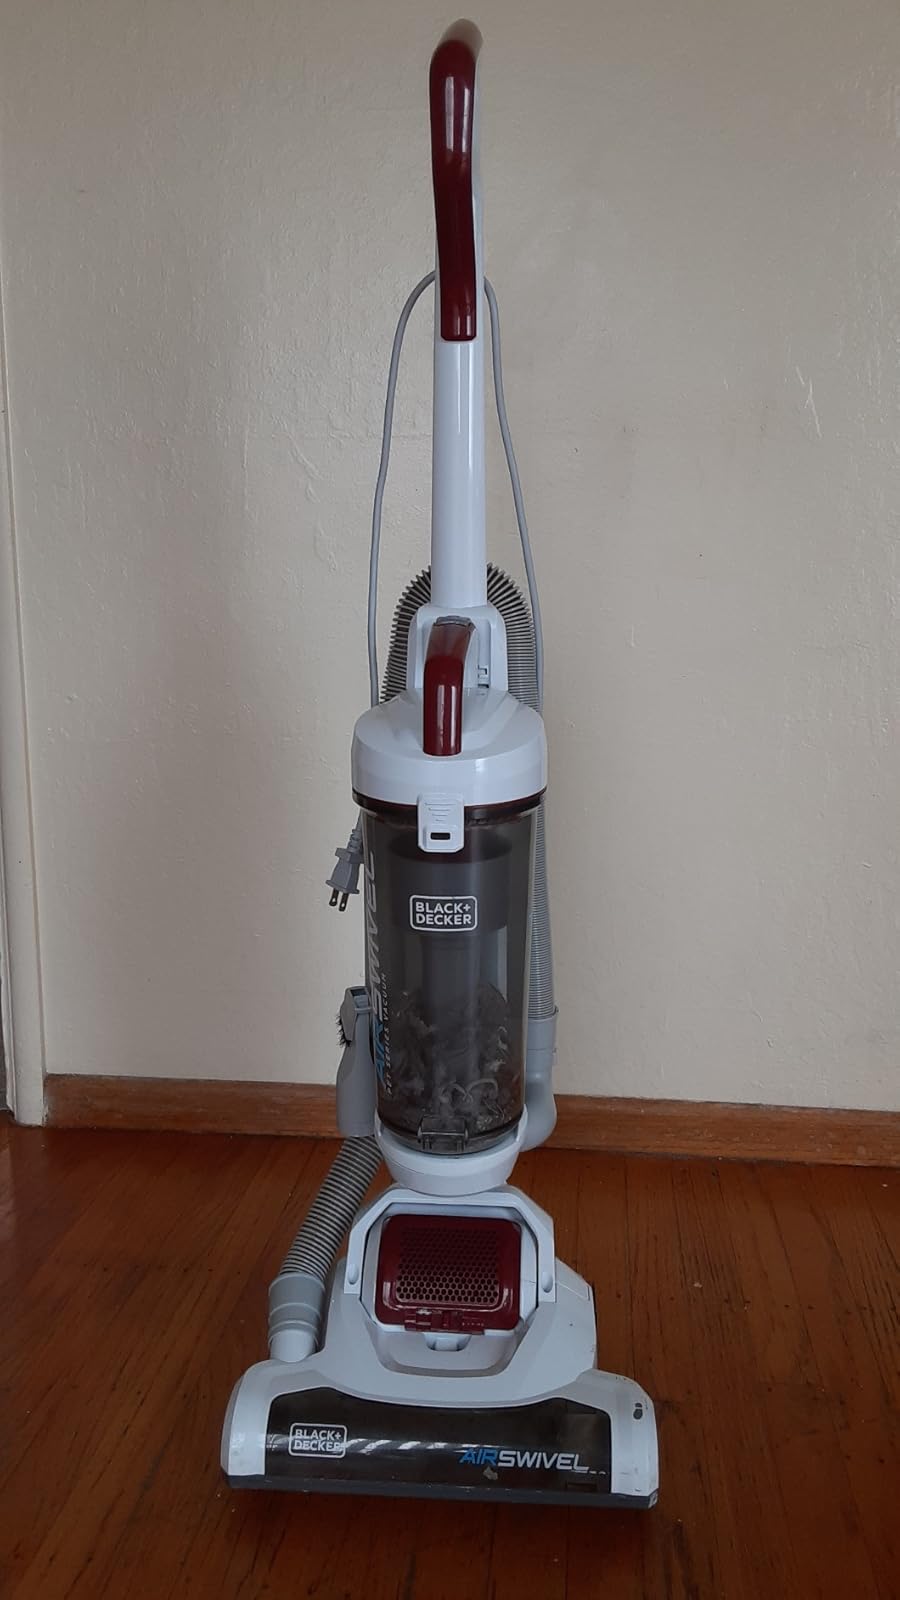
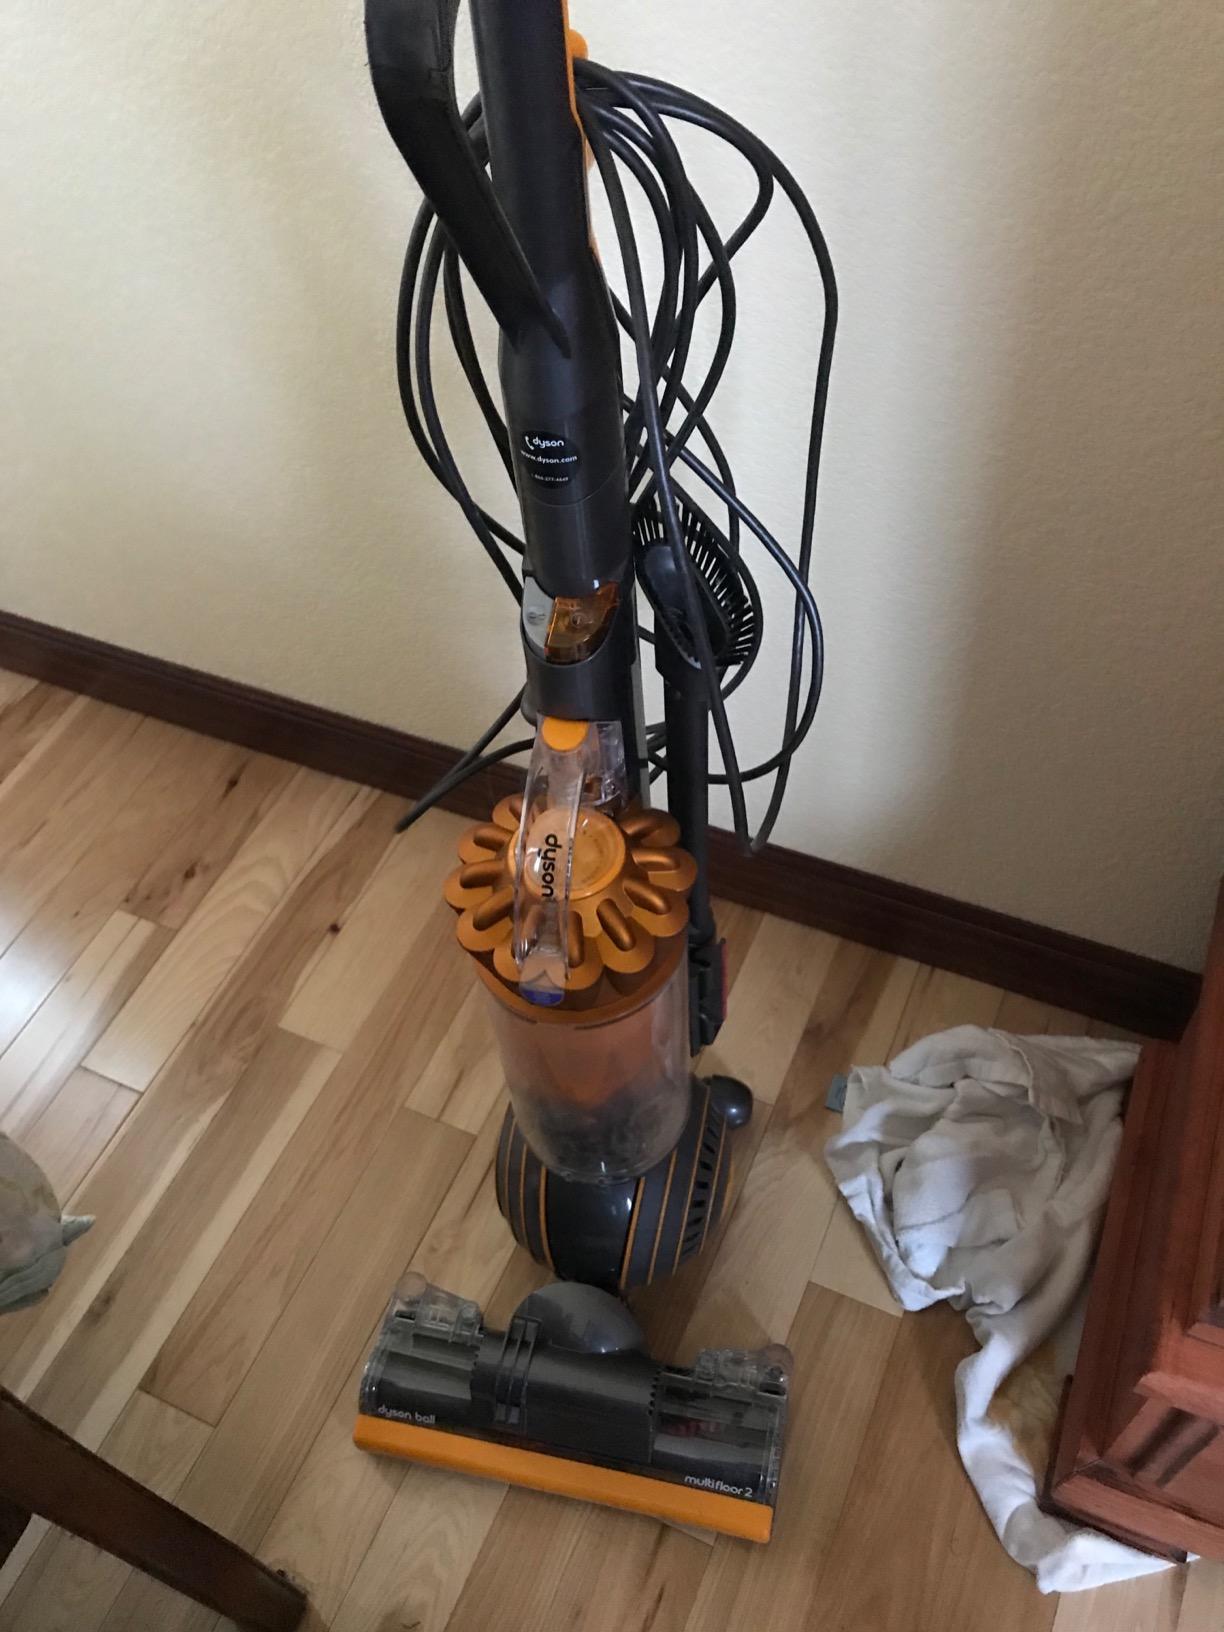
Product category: items_vacuum
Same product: no